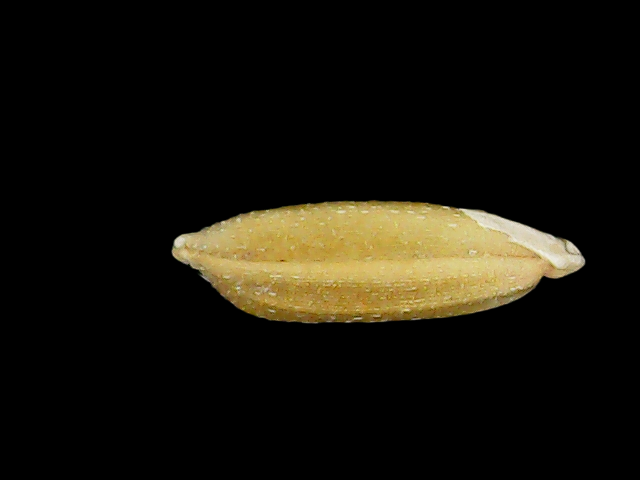
Rice variety: Bd95